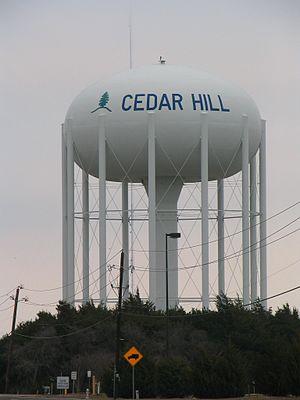
La ville américaine de Cedar Hill est située dans les comtés de Dallas et Ellis, dans l’État du Texas. Lors du recensement de 2010, elle comptait 45 028 habitants, majoritairement afro-américains.